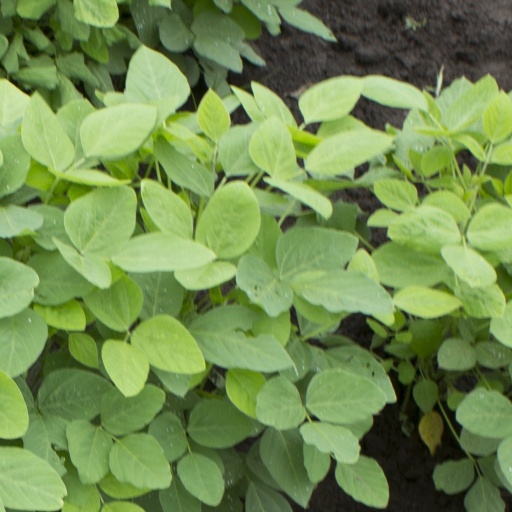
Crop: soybean